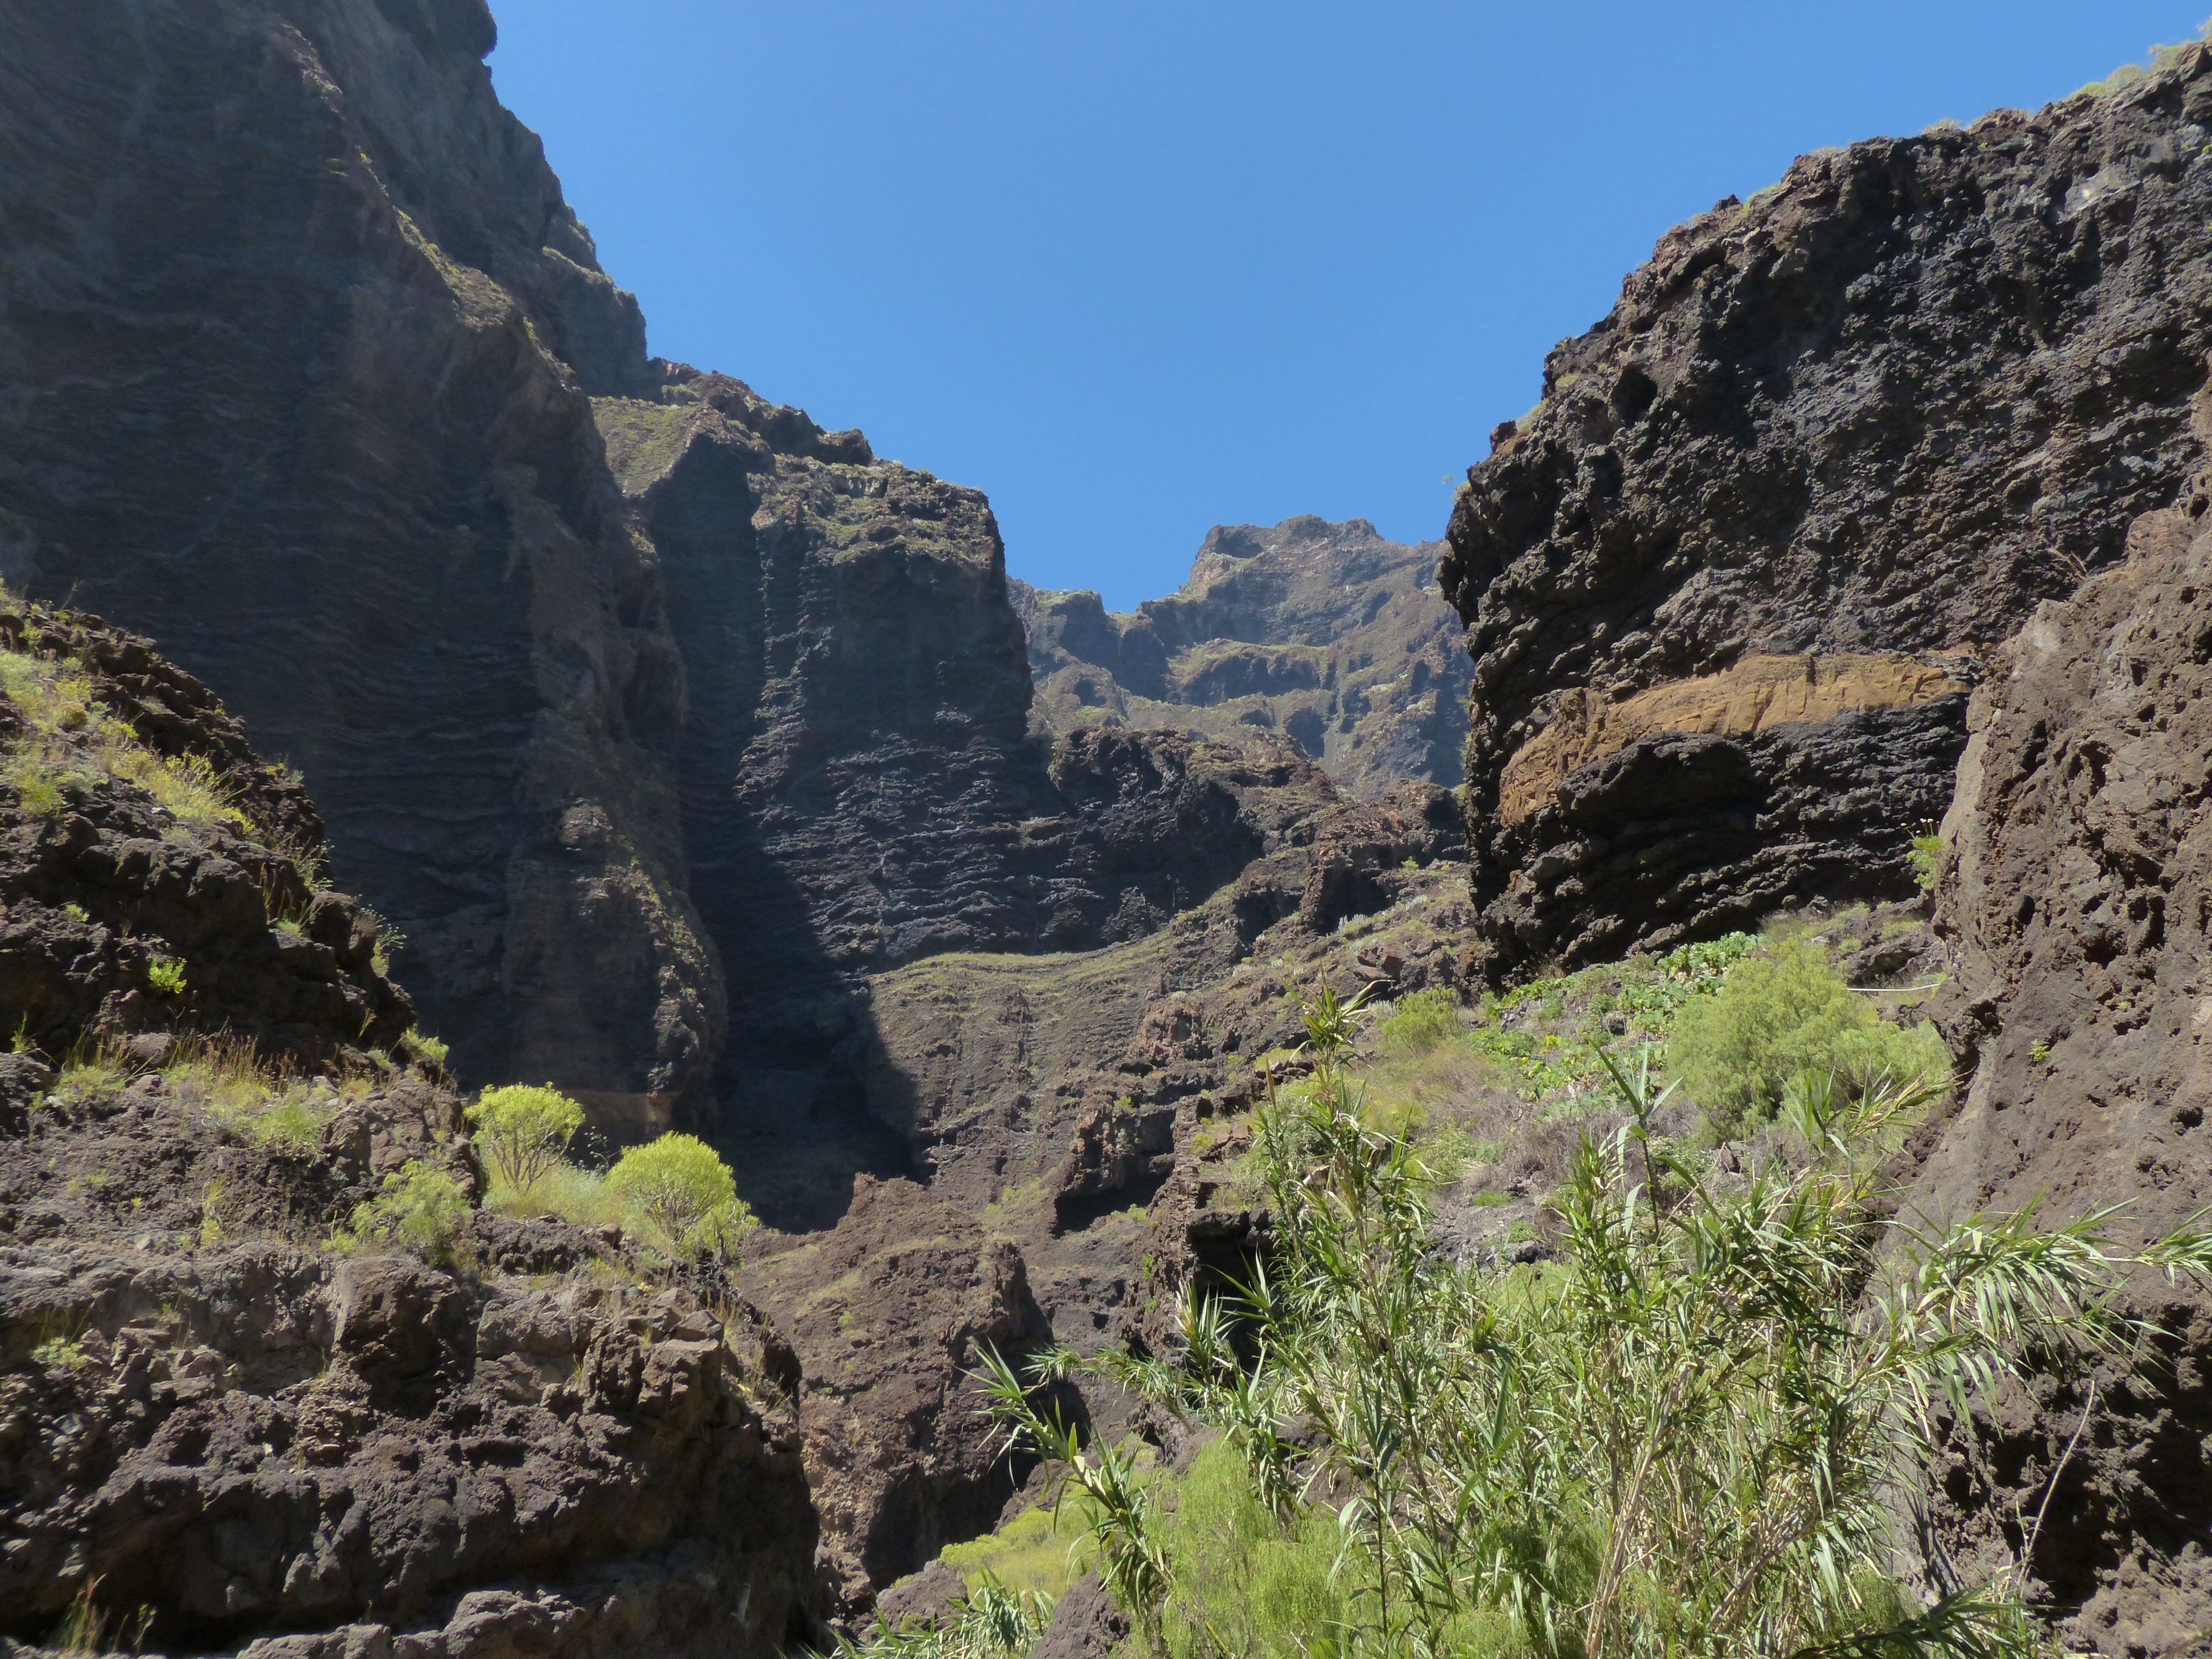
rock, wilderness, walking, mountain, trail, adventure, valley, mountain range, recreation, formation, cliff, high, hike, park, gorge, canyon, terrain, national park, geology, mountains, badlands, ravine, plateau, tenerife, wadi, imposing, canary islands, enormous, eng, landform, outdoor recreation, geographical feature, mountainous landforms, masca ravine, teno mountains